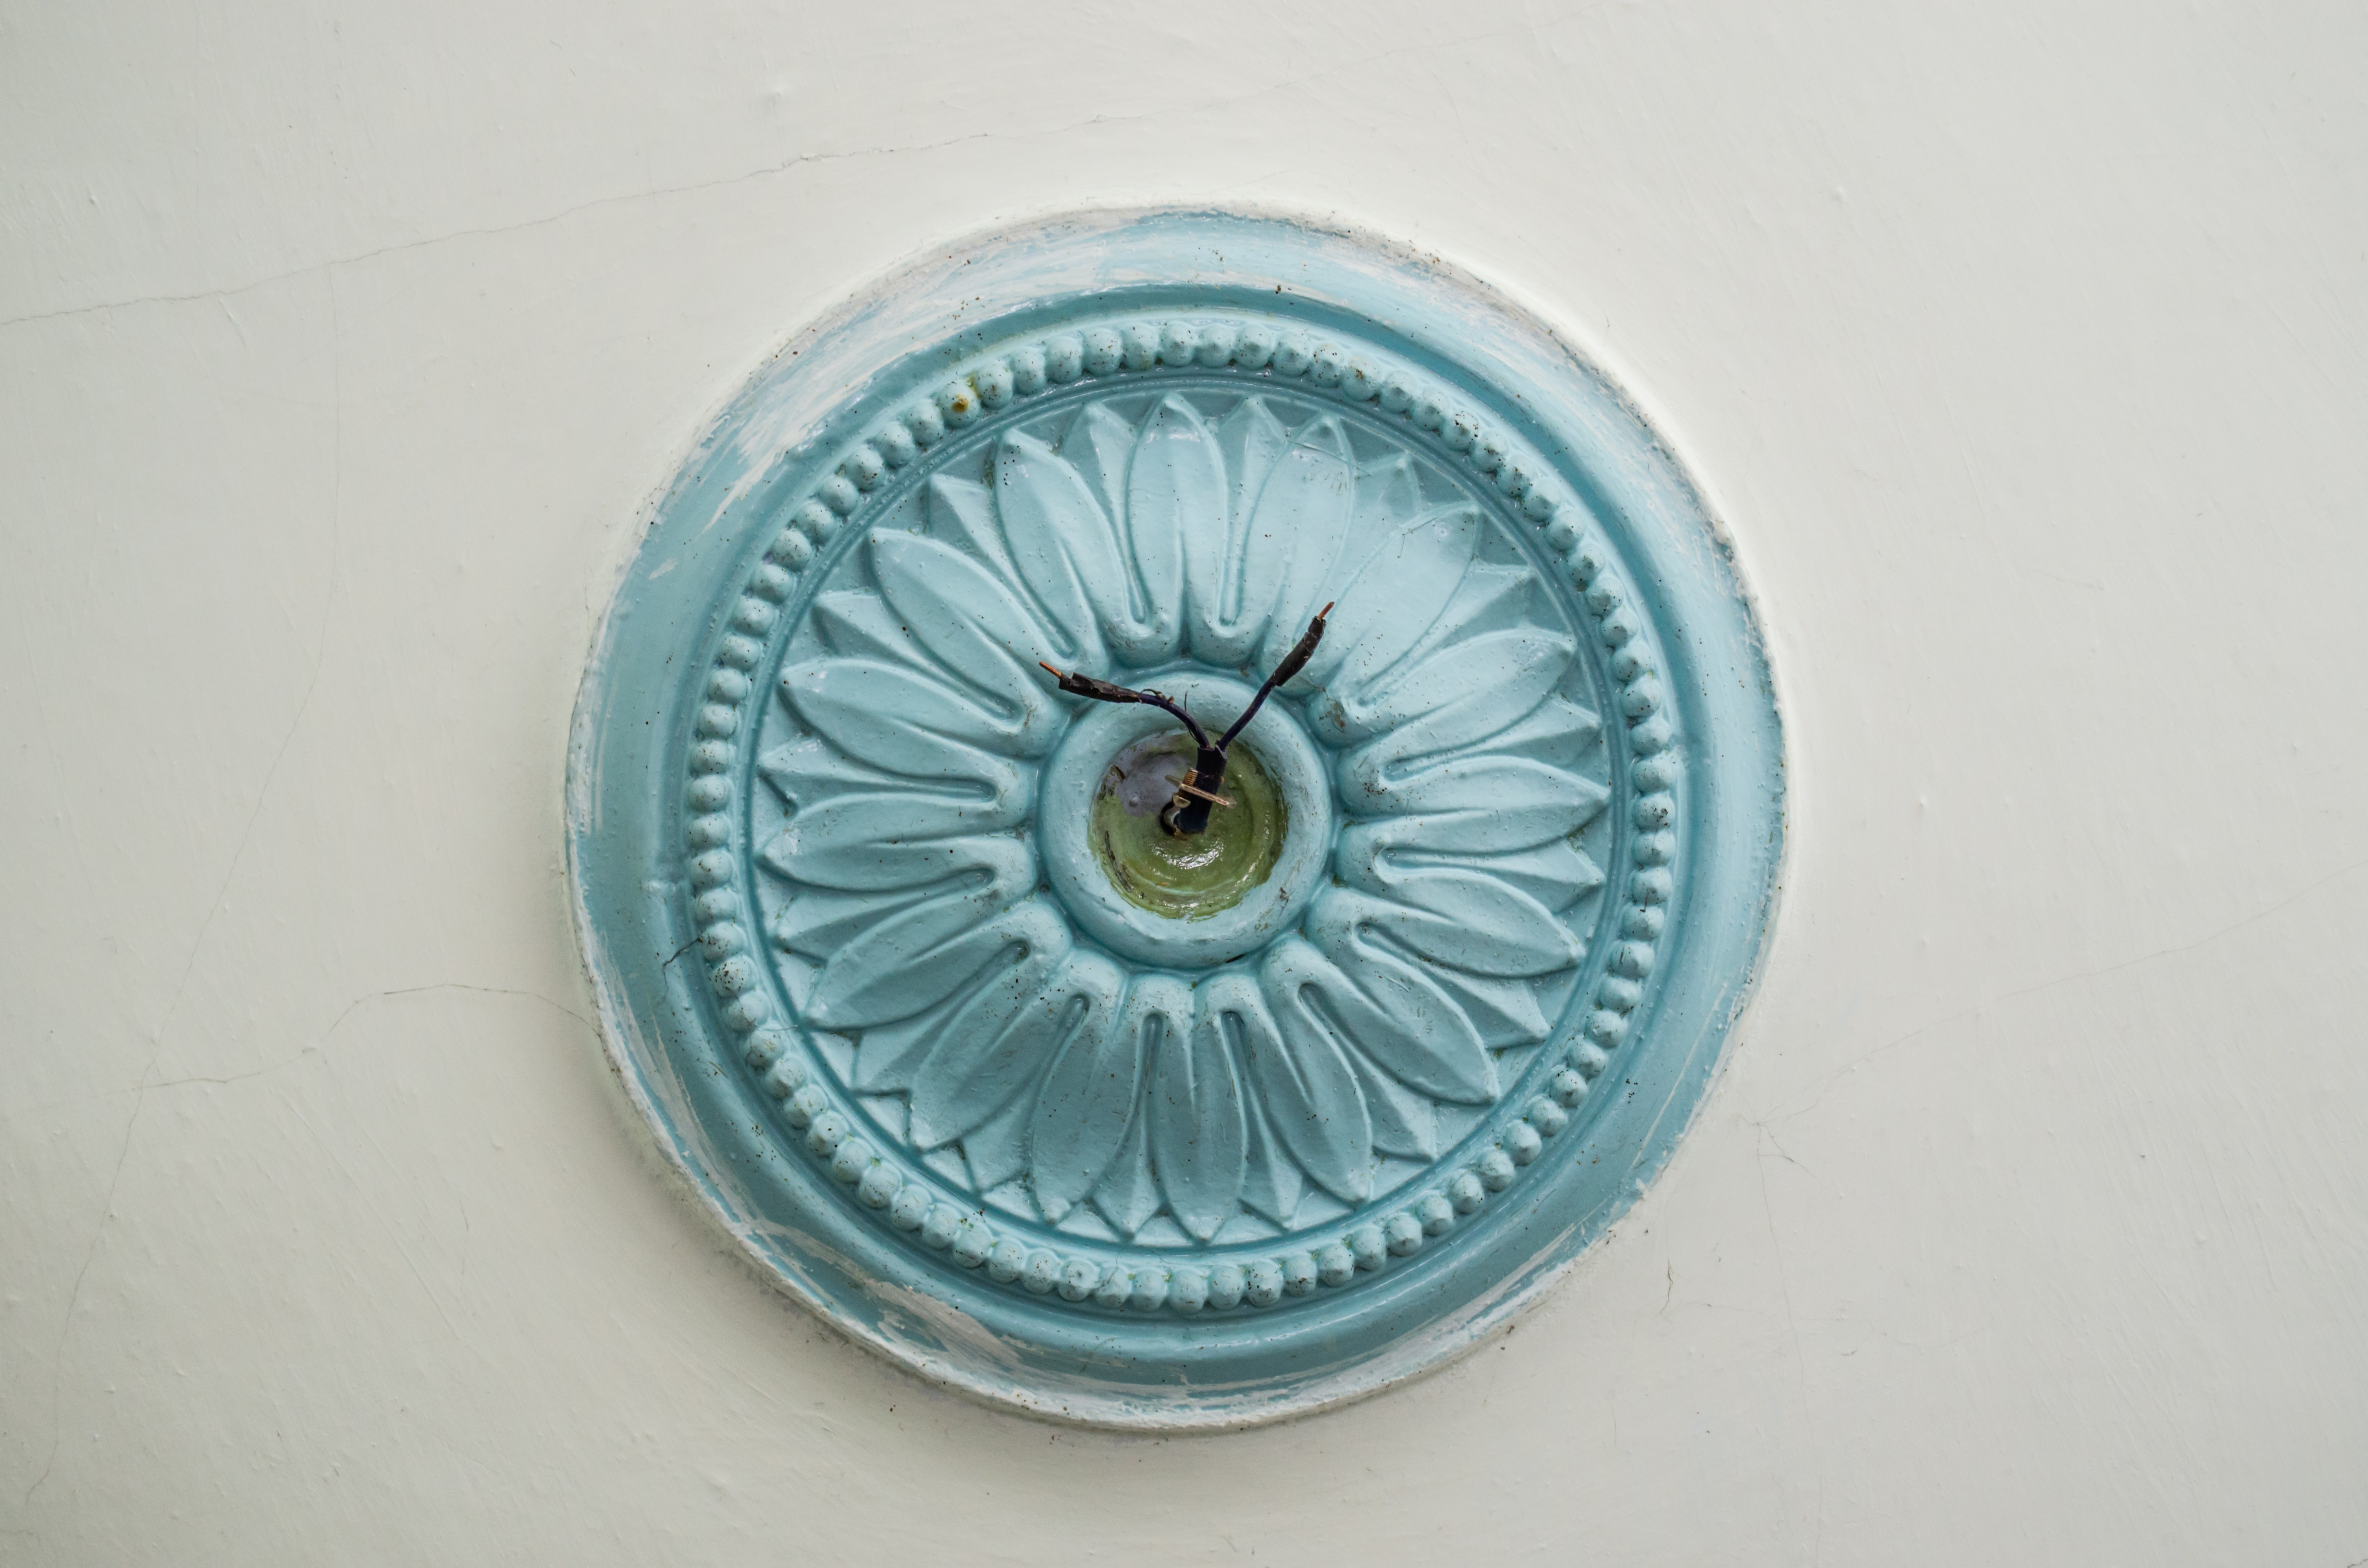
house, building, ceiling, ceramic, blue, lamp, circle, ornament, jewellery, turquoise, silver, porcelain, shape, stucco, plastering, dishware, locket, fashion accessory